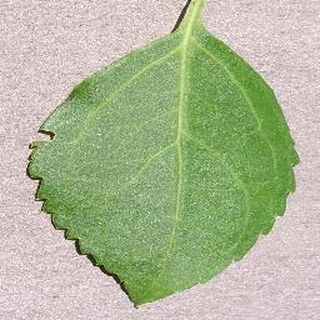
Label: healthy_cherry